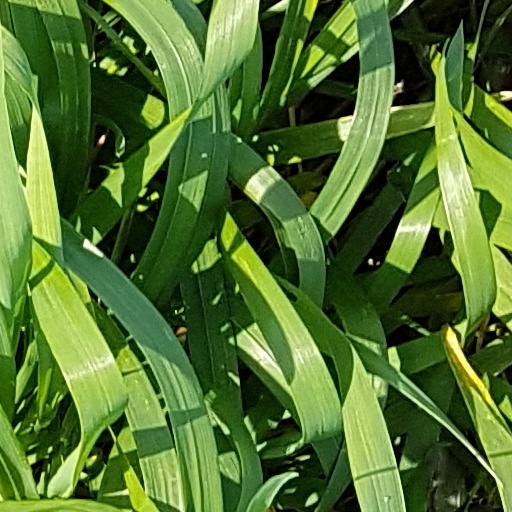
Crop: wheat